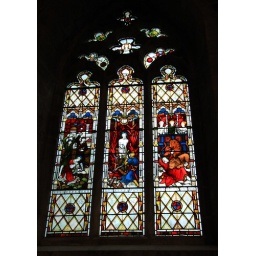
Stained glass windows in Priory Church of St Mary and St Cuthbert